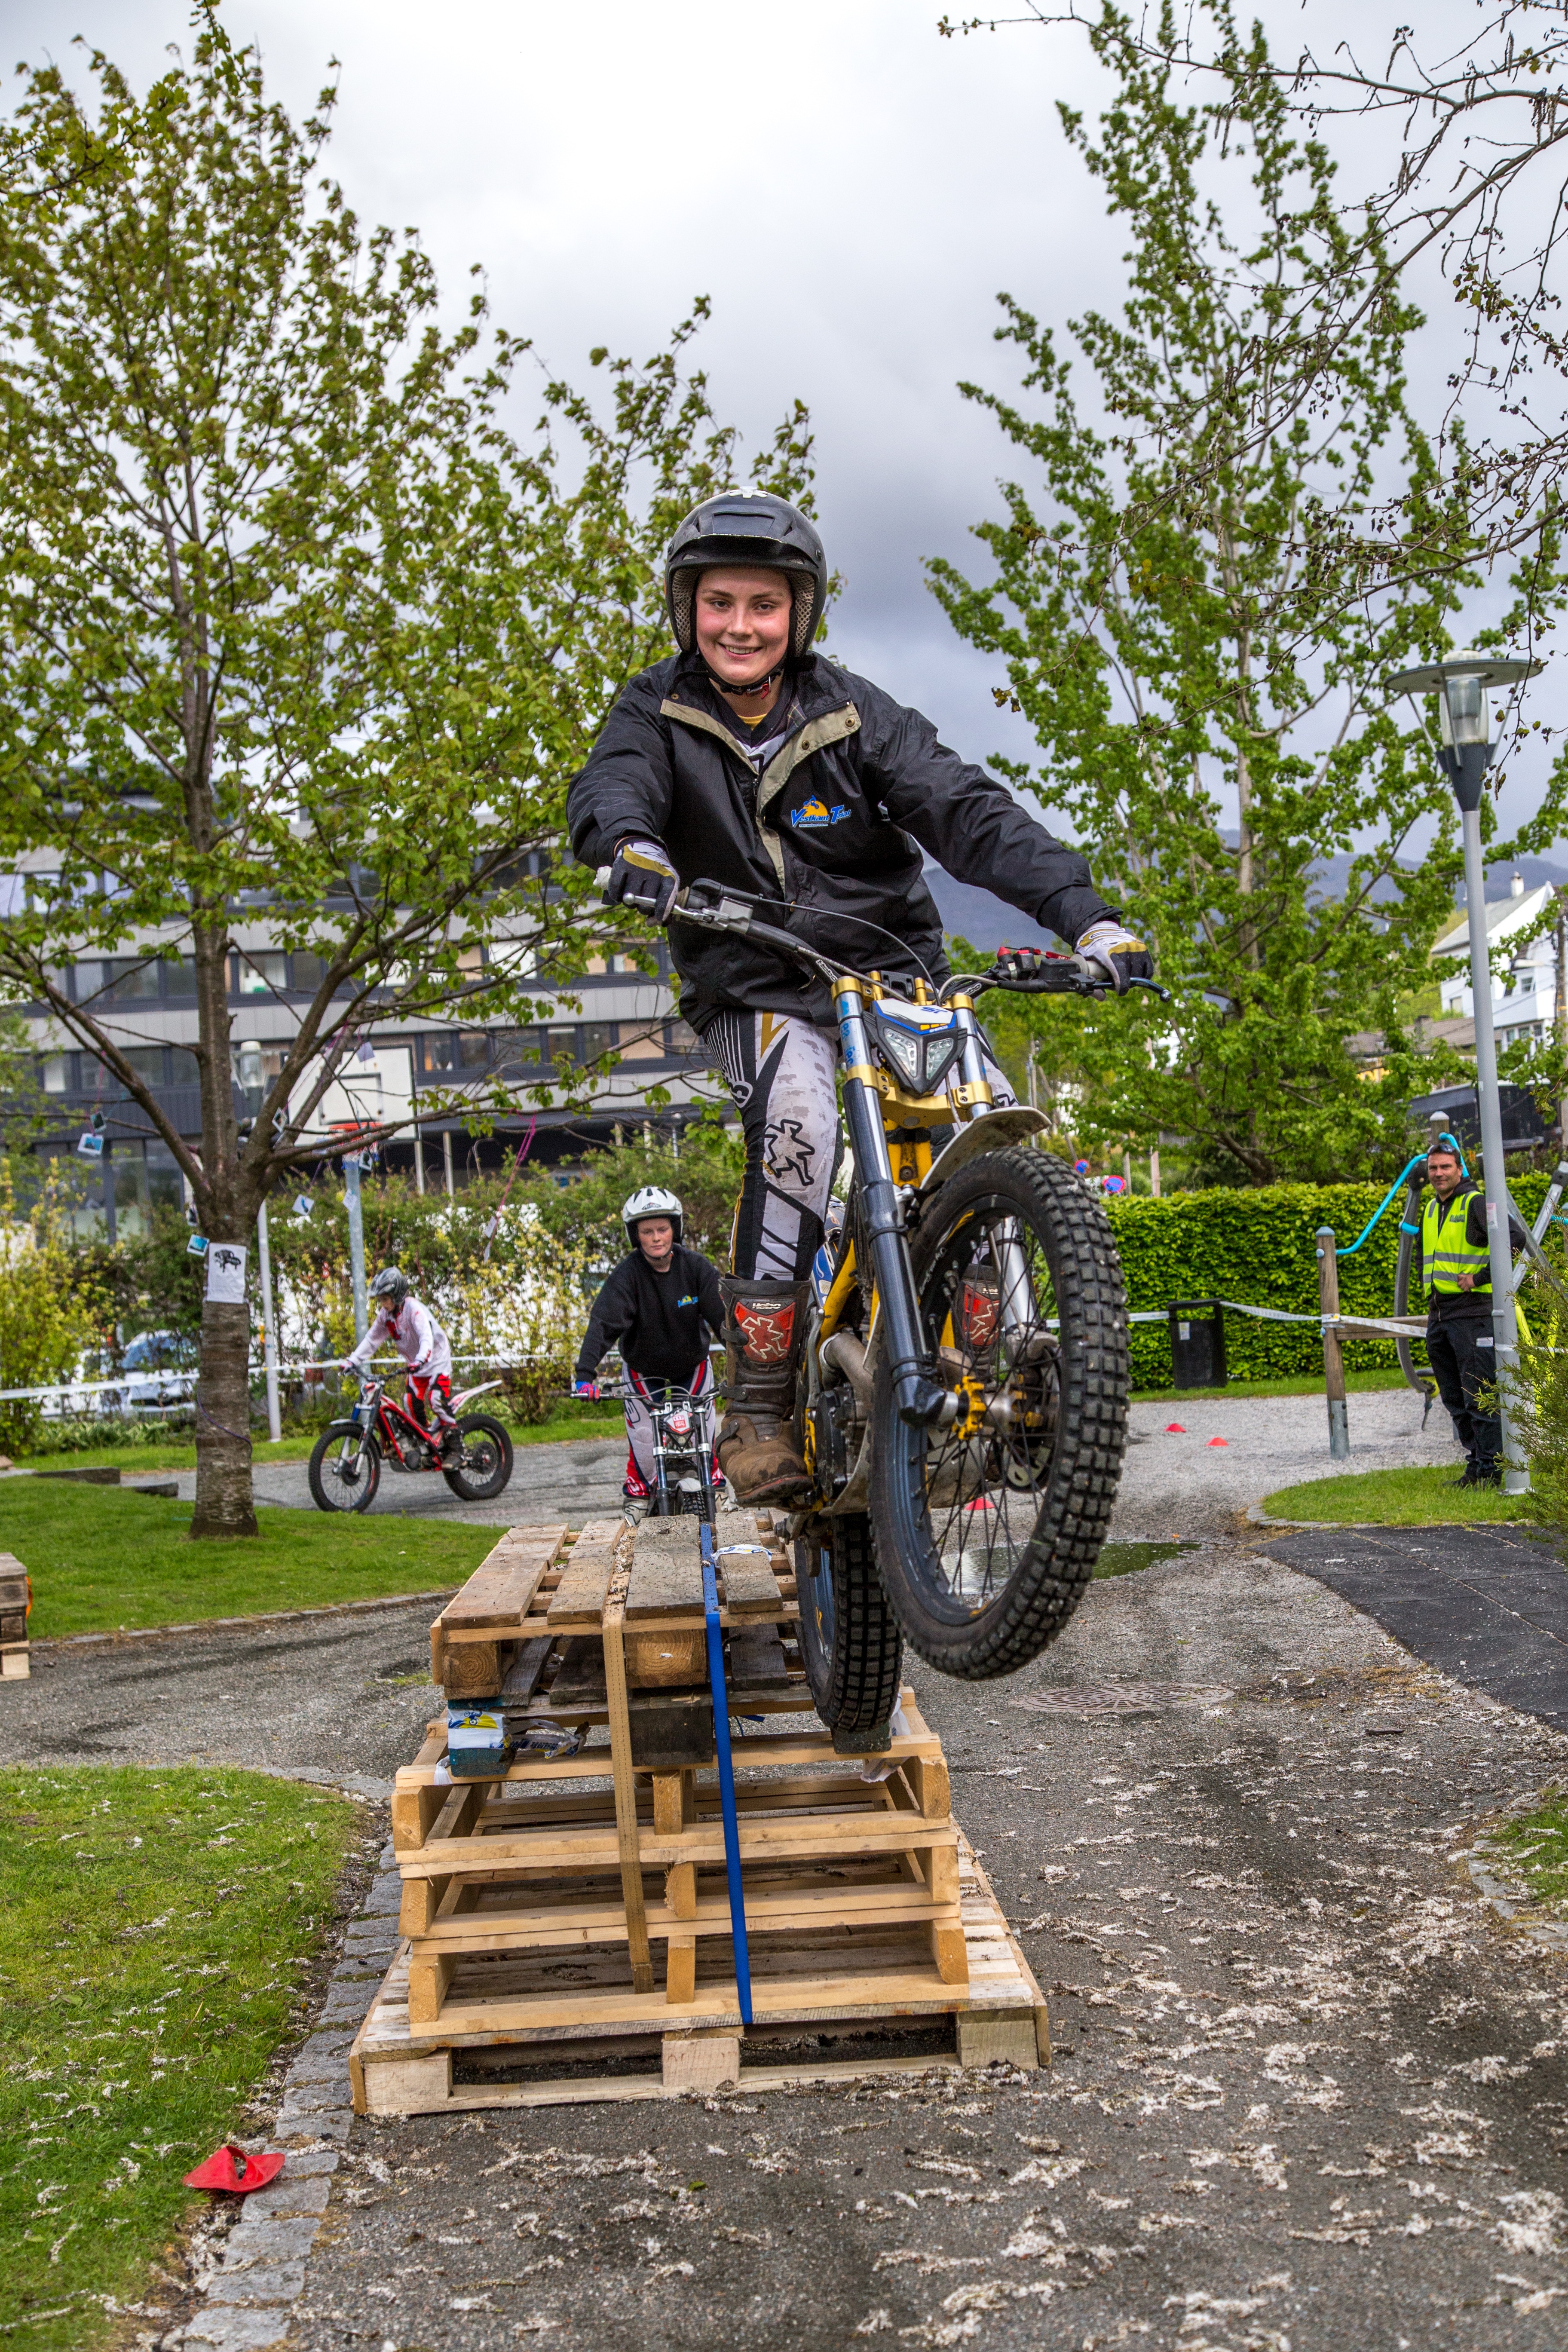
sport, bicycle, bike, jump, vehicle, motorcycle, extreme, extreme sport, sports equipment, mountain bike, cycling, sports, freeride, jumps, trial, cycle sport, bicycle racing, downhill mountain biking, bicycle motocross